Cape Poge Wildlife Refuge

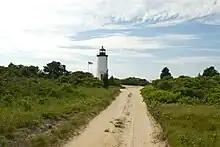
Cape Poge Lighthouse pictured from the south

Chappaquiddick Island's eastern edge is a barrier beach formed thousands of years ago by offshore currents that deposited tons of sand. Today this beach extends for from Wasque Point past the Cape Poge Lighthouse to the Gut.